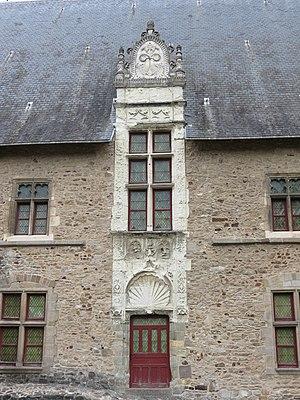
Le château de Laval est un château situé à Laval, dans le département français de la Mayenne. Sa fondation au XIᵉ siècle a permis la naissance de la ville. Monument emblématique de Laval, il occupe un promontoire rocheux au-dessus de la rivière Mayenne. Il est composé de deux ensembles distincts : le Vieux-Château, qui correspond au château-fort médiéval, et le Château-Neuf, galerie de la Renaissance transformée en palais de justice au XIXᵉ siècle. Ces deux monuments figurent sur la liste des 1 034 premiers monuments historiques français classés en 1840.